Igbo apprentice system

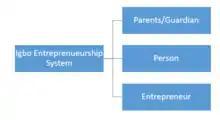
3 players in the Igbo apprentice system

As the Igbo's understanding of entrepreneurship and business is embedded in a "market" worldview, where individuals “bargain” themselves in or out of any situation. Hence, the entrepreneurs sees every interaction with a customer as an opportunity to bargain for a good outcome. There is equal opportunity for everyone to bargain and everything is subjected to this bargaining process. This philosophy is passed unto the apprentice.